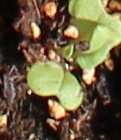
Label: Canola